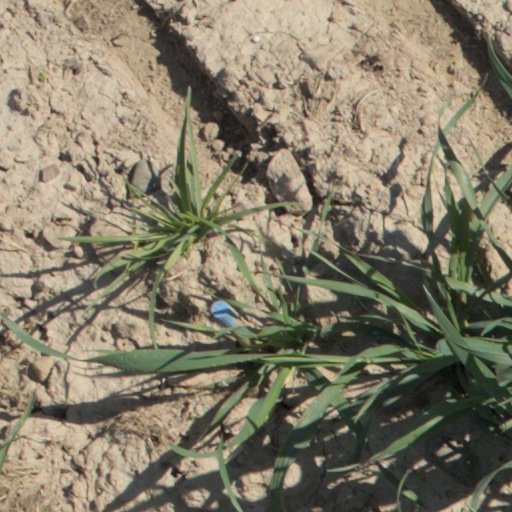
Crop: wheat